Tucumán Province

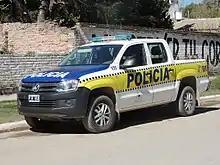
Tucumán Provincial Police

Despite Tucumán's small size, it has two main different geographical systems. The east is associated with the Gran Chaco flat lands, while the west presents a mixture of the Sierras of the Pampas to the south and the canyons of the Argentine Northwest to the north. The "Cerro del Bolsón" is the highest peak at an elevation of .